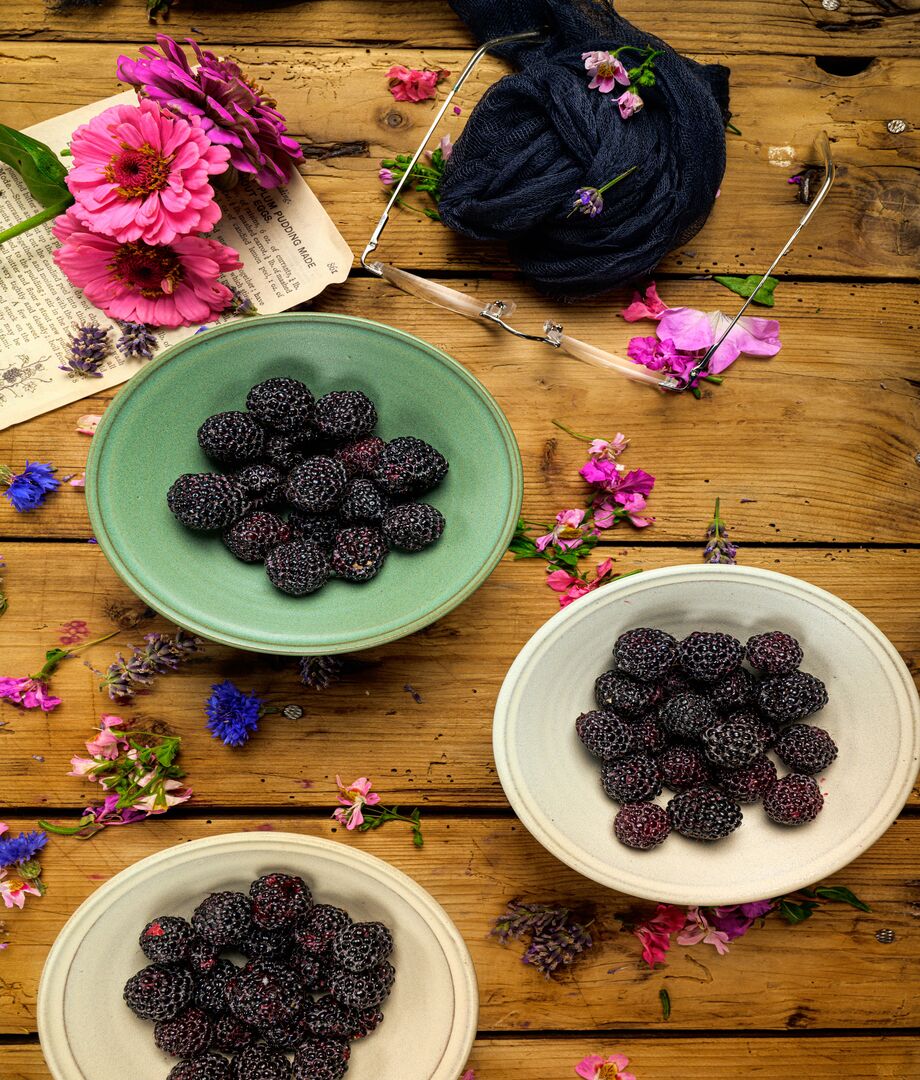
Label: blackberry